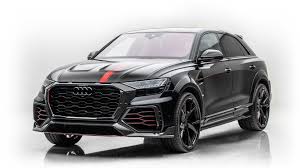
Label: noambulance